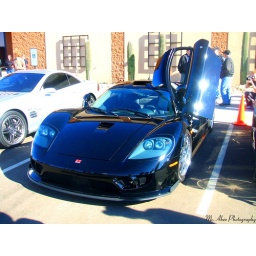
Saleen S7 TT... awesome car to see in person